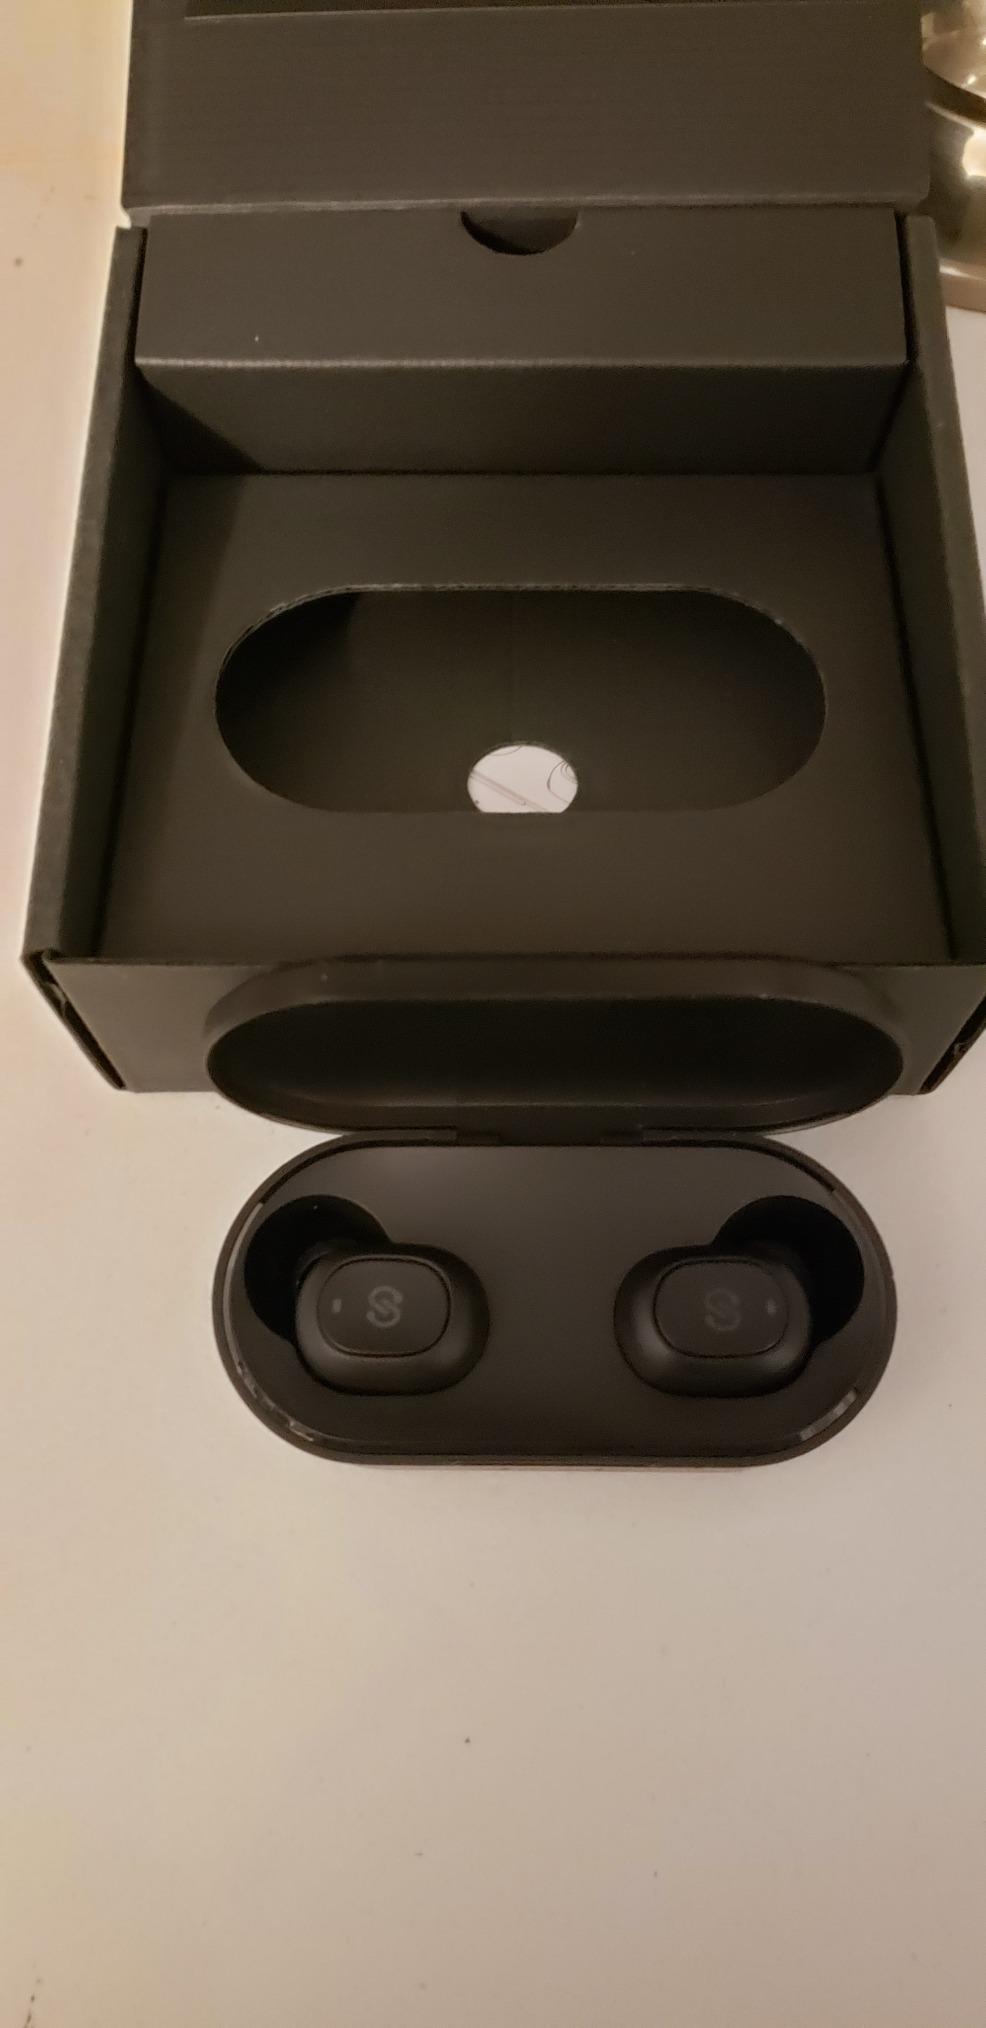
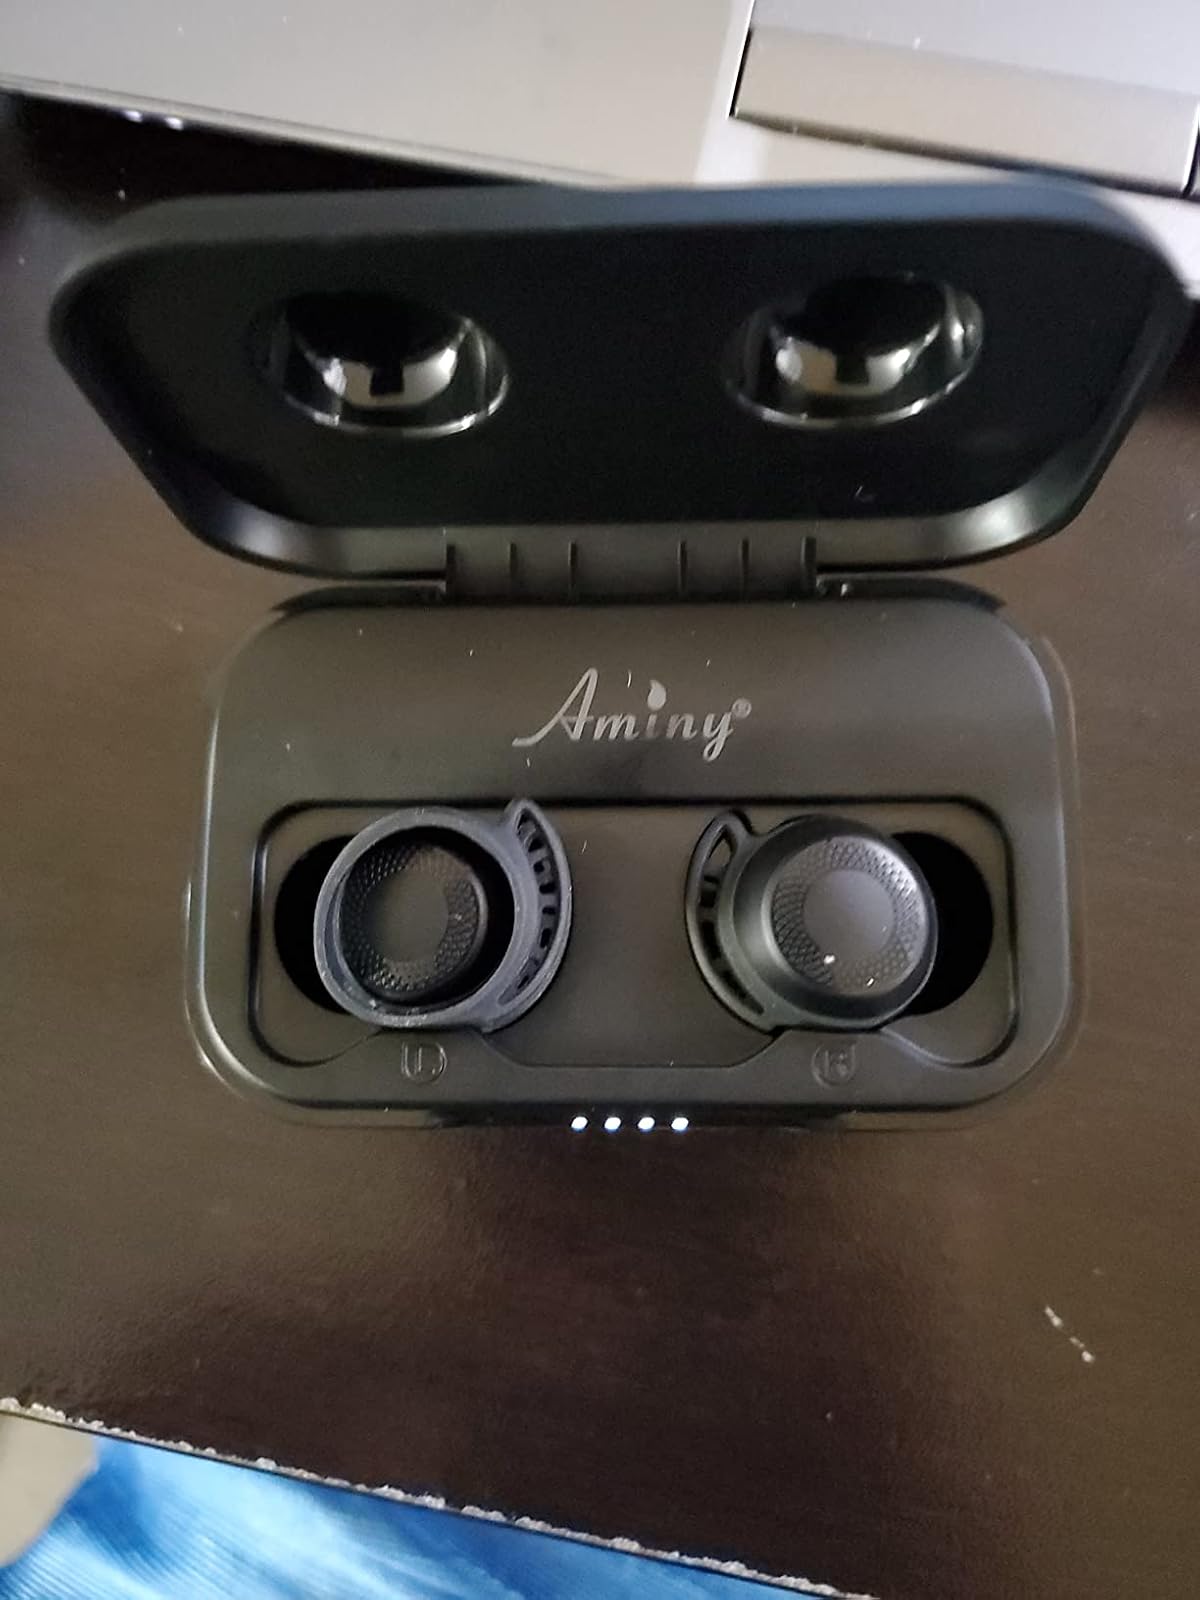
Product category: earbuds
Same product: no